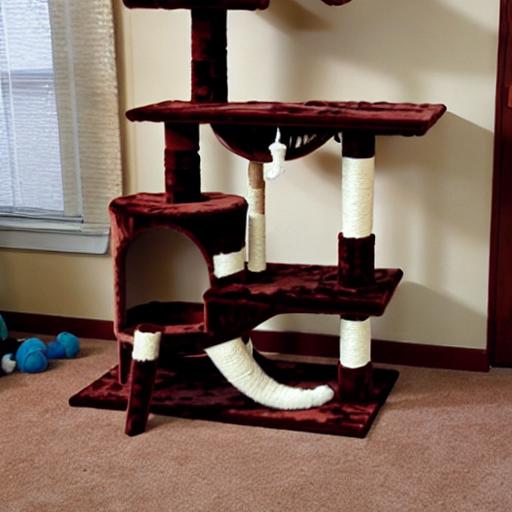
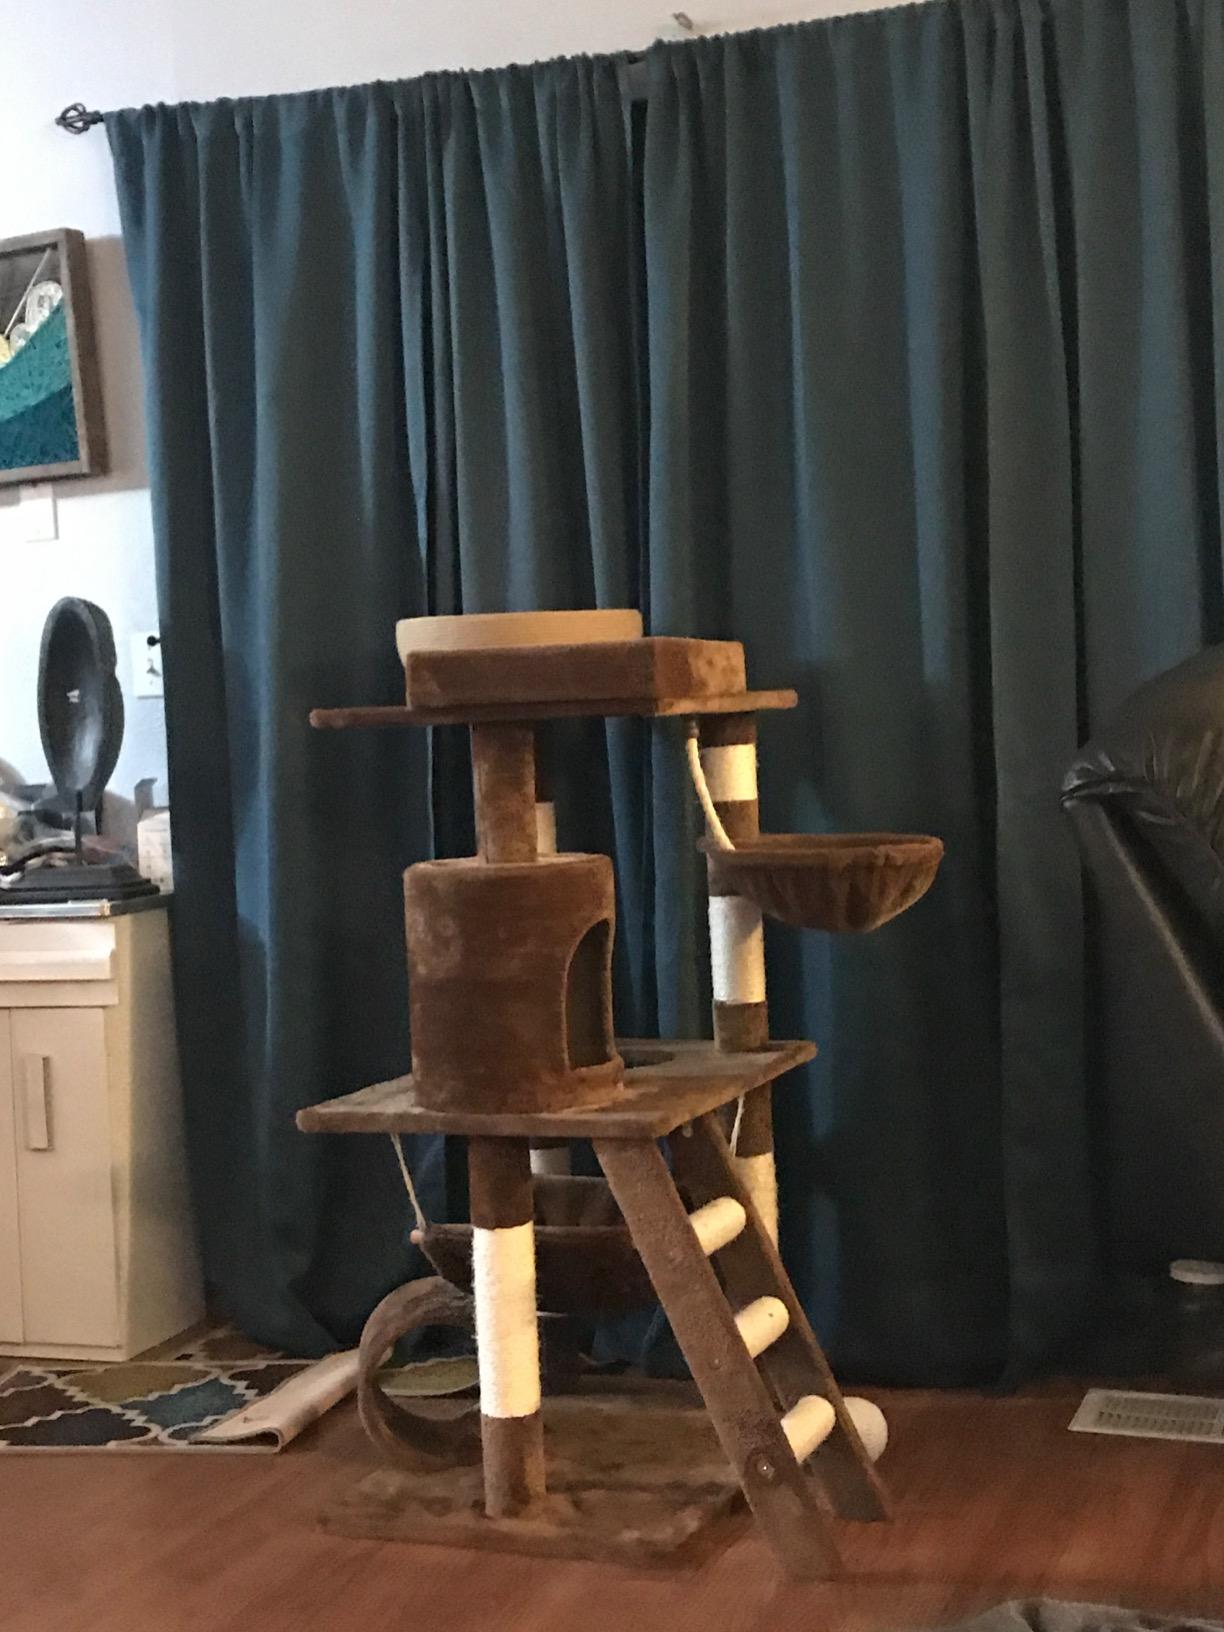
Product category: items_cat tree
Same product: no